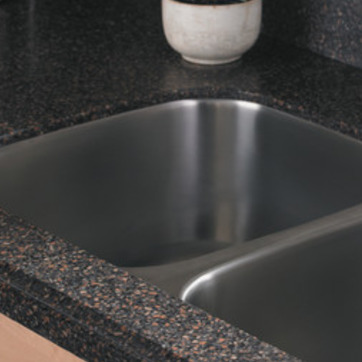
Material: metal